Penrite

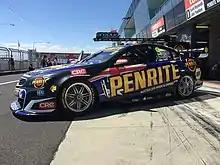
Erebus Motorsport 2017 Bathurst 1000 winning Holden Commodore VF

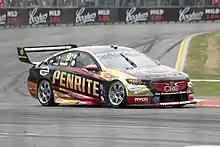
Erebus Motorsport Holden Commodore ZB at the 2018 Newcastle 500

Penrite's marketing activities includes an involvement in motorsport, partnering with numerous teams and privateers worldwide across a wide range of motorsport disciplines including Auto racing, Motorcycle racing, Kart racing and Boat racing. Some key partnerships include Honda Racing Corporation and Erebus Motorsport.